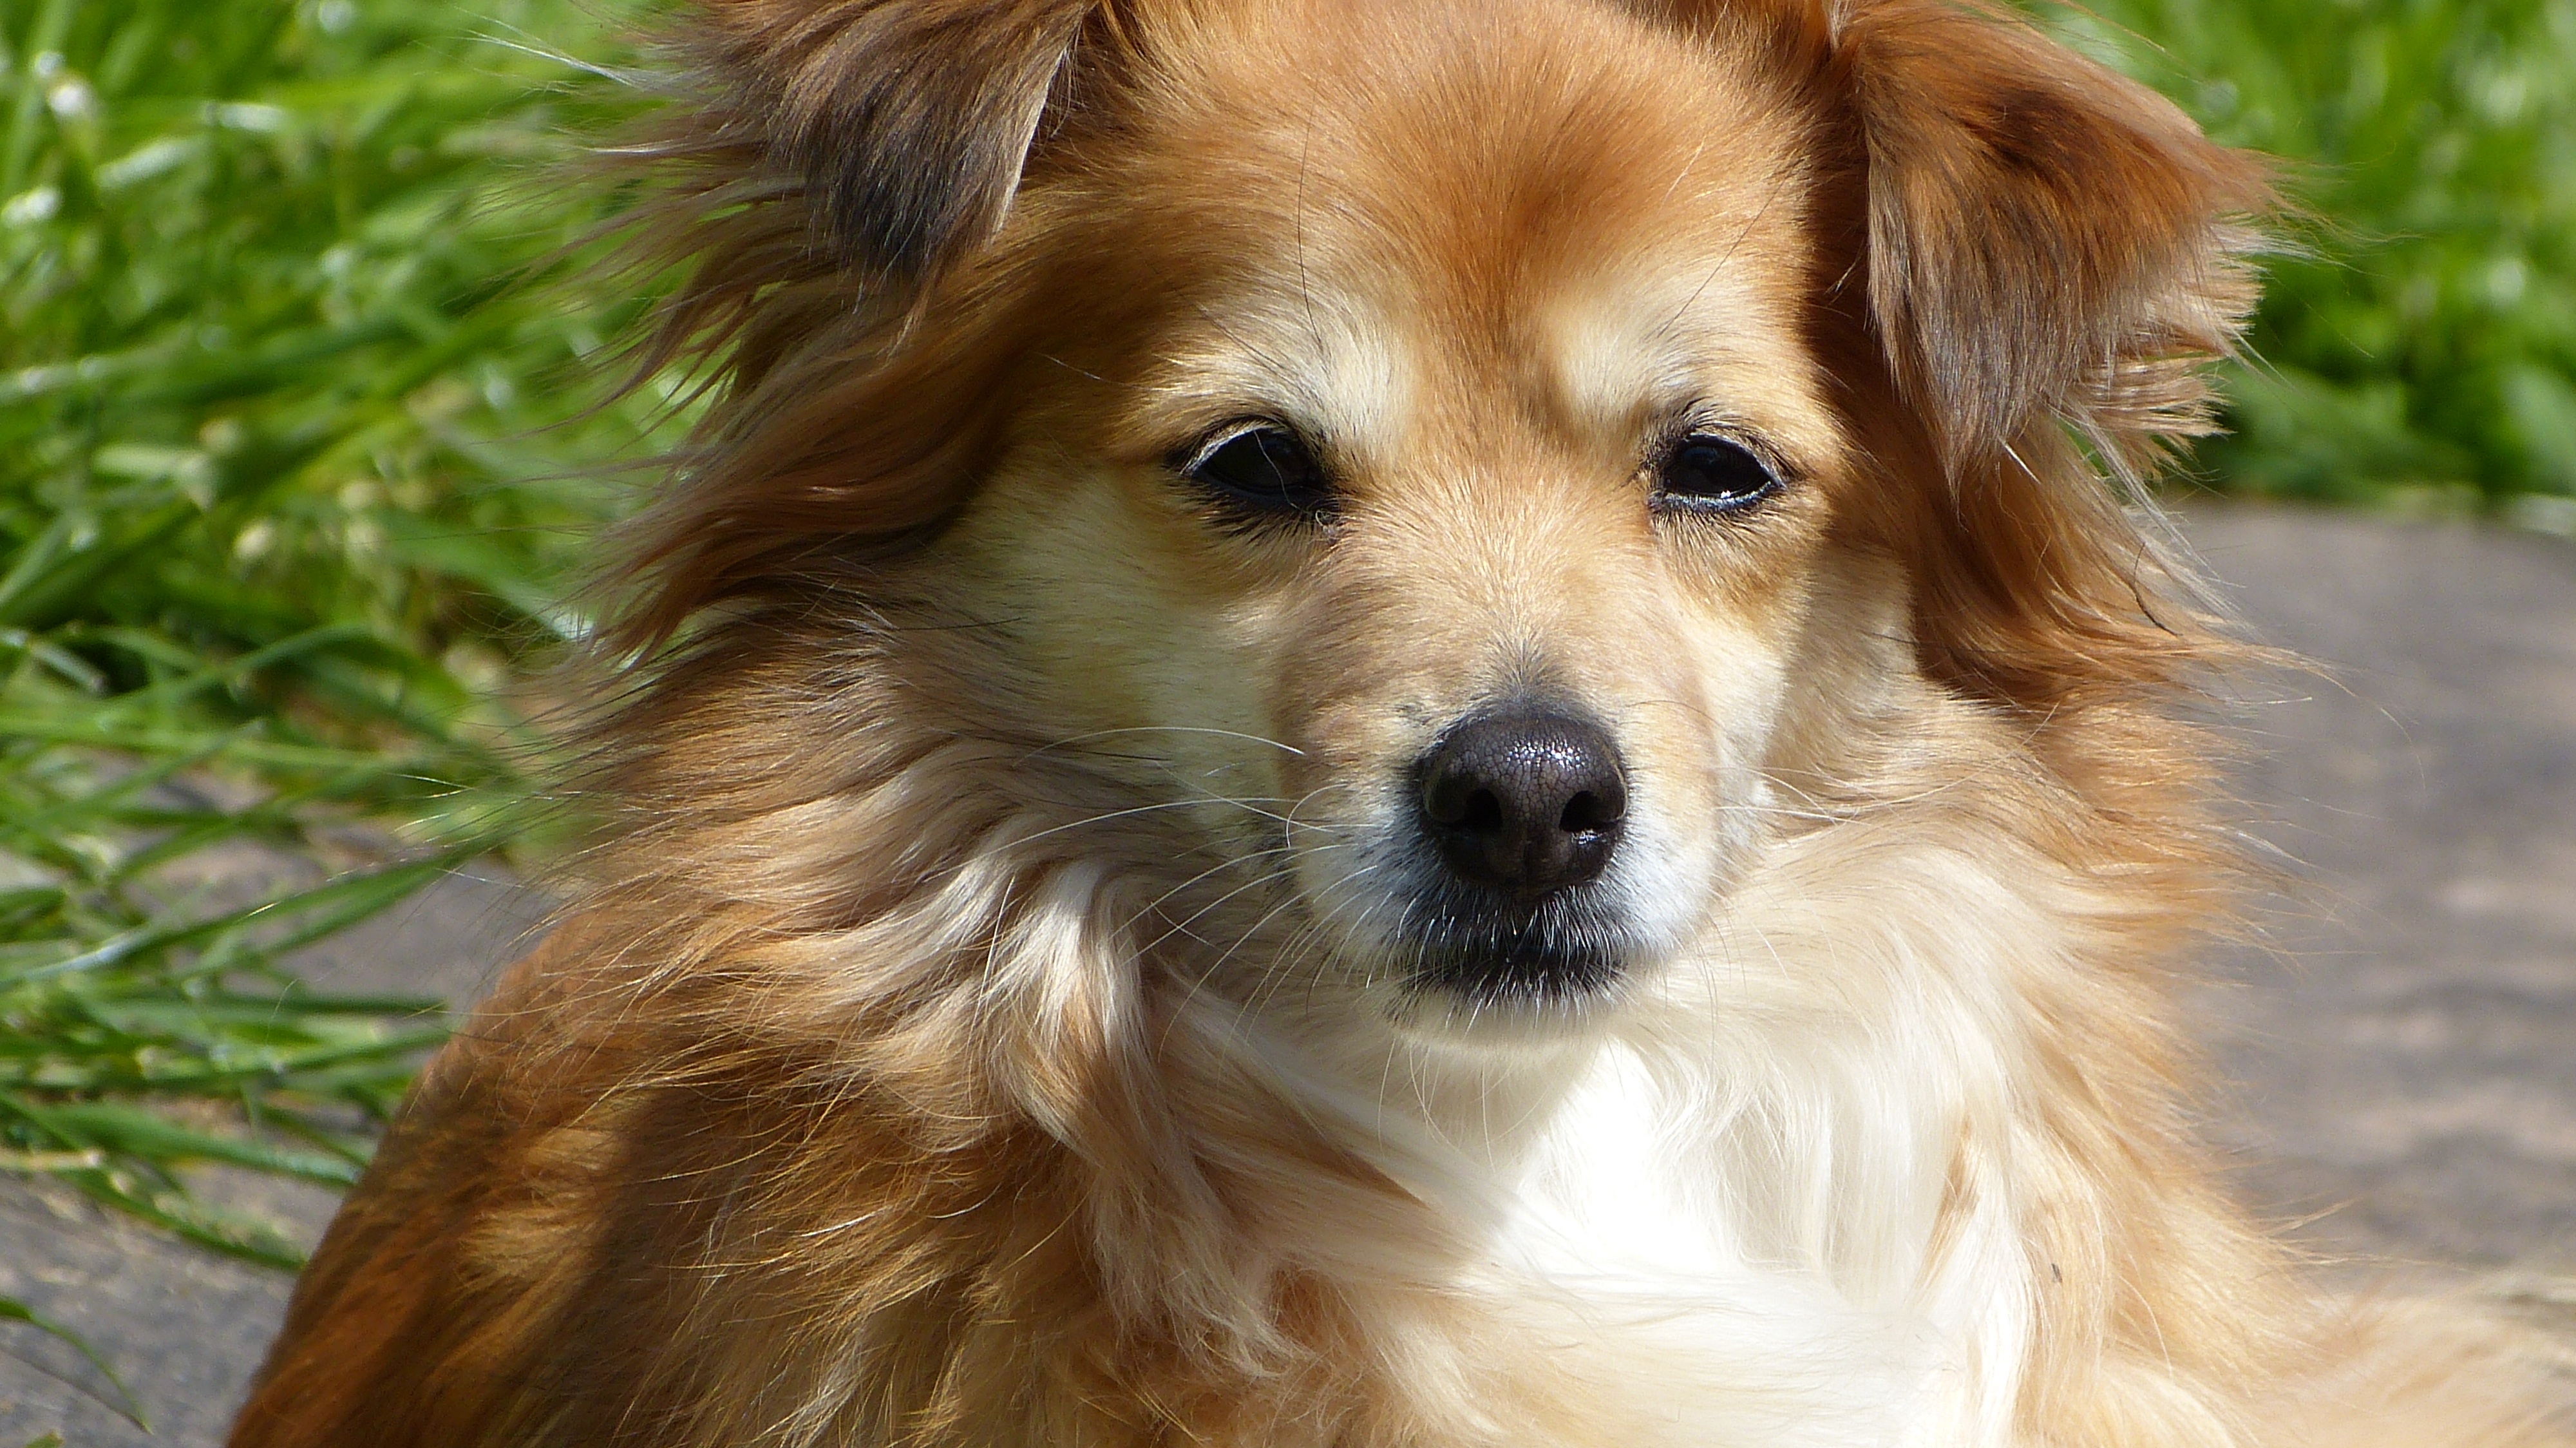
sun, puppy, dog, cute, mammal, vertebrate, dog breed, doggy, vigilant, lap dog, dog like mammal, dog breed group, miniature australian shepherd, kooikerhondje, icelandic sheepdog, tibetan spaniel, nova scotia duck tolling retriever